Timeline of the Suez Crisis

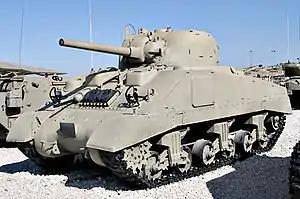
Israeli M4A4 Shermans were also used in the Sinai campaign.

In July 1956, IDF chief of staff General Moshe Dayan advised Prime Minister David Ben-Gurion that Israel should attack Egypt at the first chance, but Ben-Gurion stated he preferred to attack Egypt with the aid of France. On 7 August 1956 the French Defense Minister Maurice Bourgès-Maunoury asked Ben Gurion if Israel would attack Egypt together with France, to which he received a positive reply. On 1 September 1956 the French government formally asked that France and Israel begin joint planning for a war against Egypt. By 6 September 1956, Dayan's chief of operations General Meir Amit, was meeting with Admiral Pierre Barjot to discuss joint Franco-Israeli operations. On 25 September 1956 Peres reported to Ben-Gurion that France wanted Israel as an ally against Egypt, and that the only problem was Britain, which was opposed to Israel taking action against Nasser.